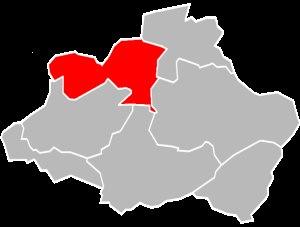
Le district de Bitche est une ancienne division territoriale française du département de la Moselle de 1790 à 1795.